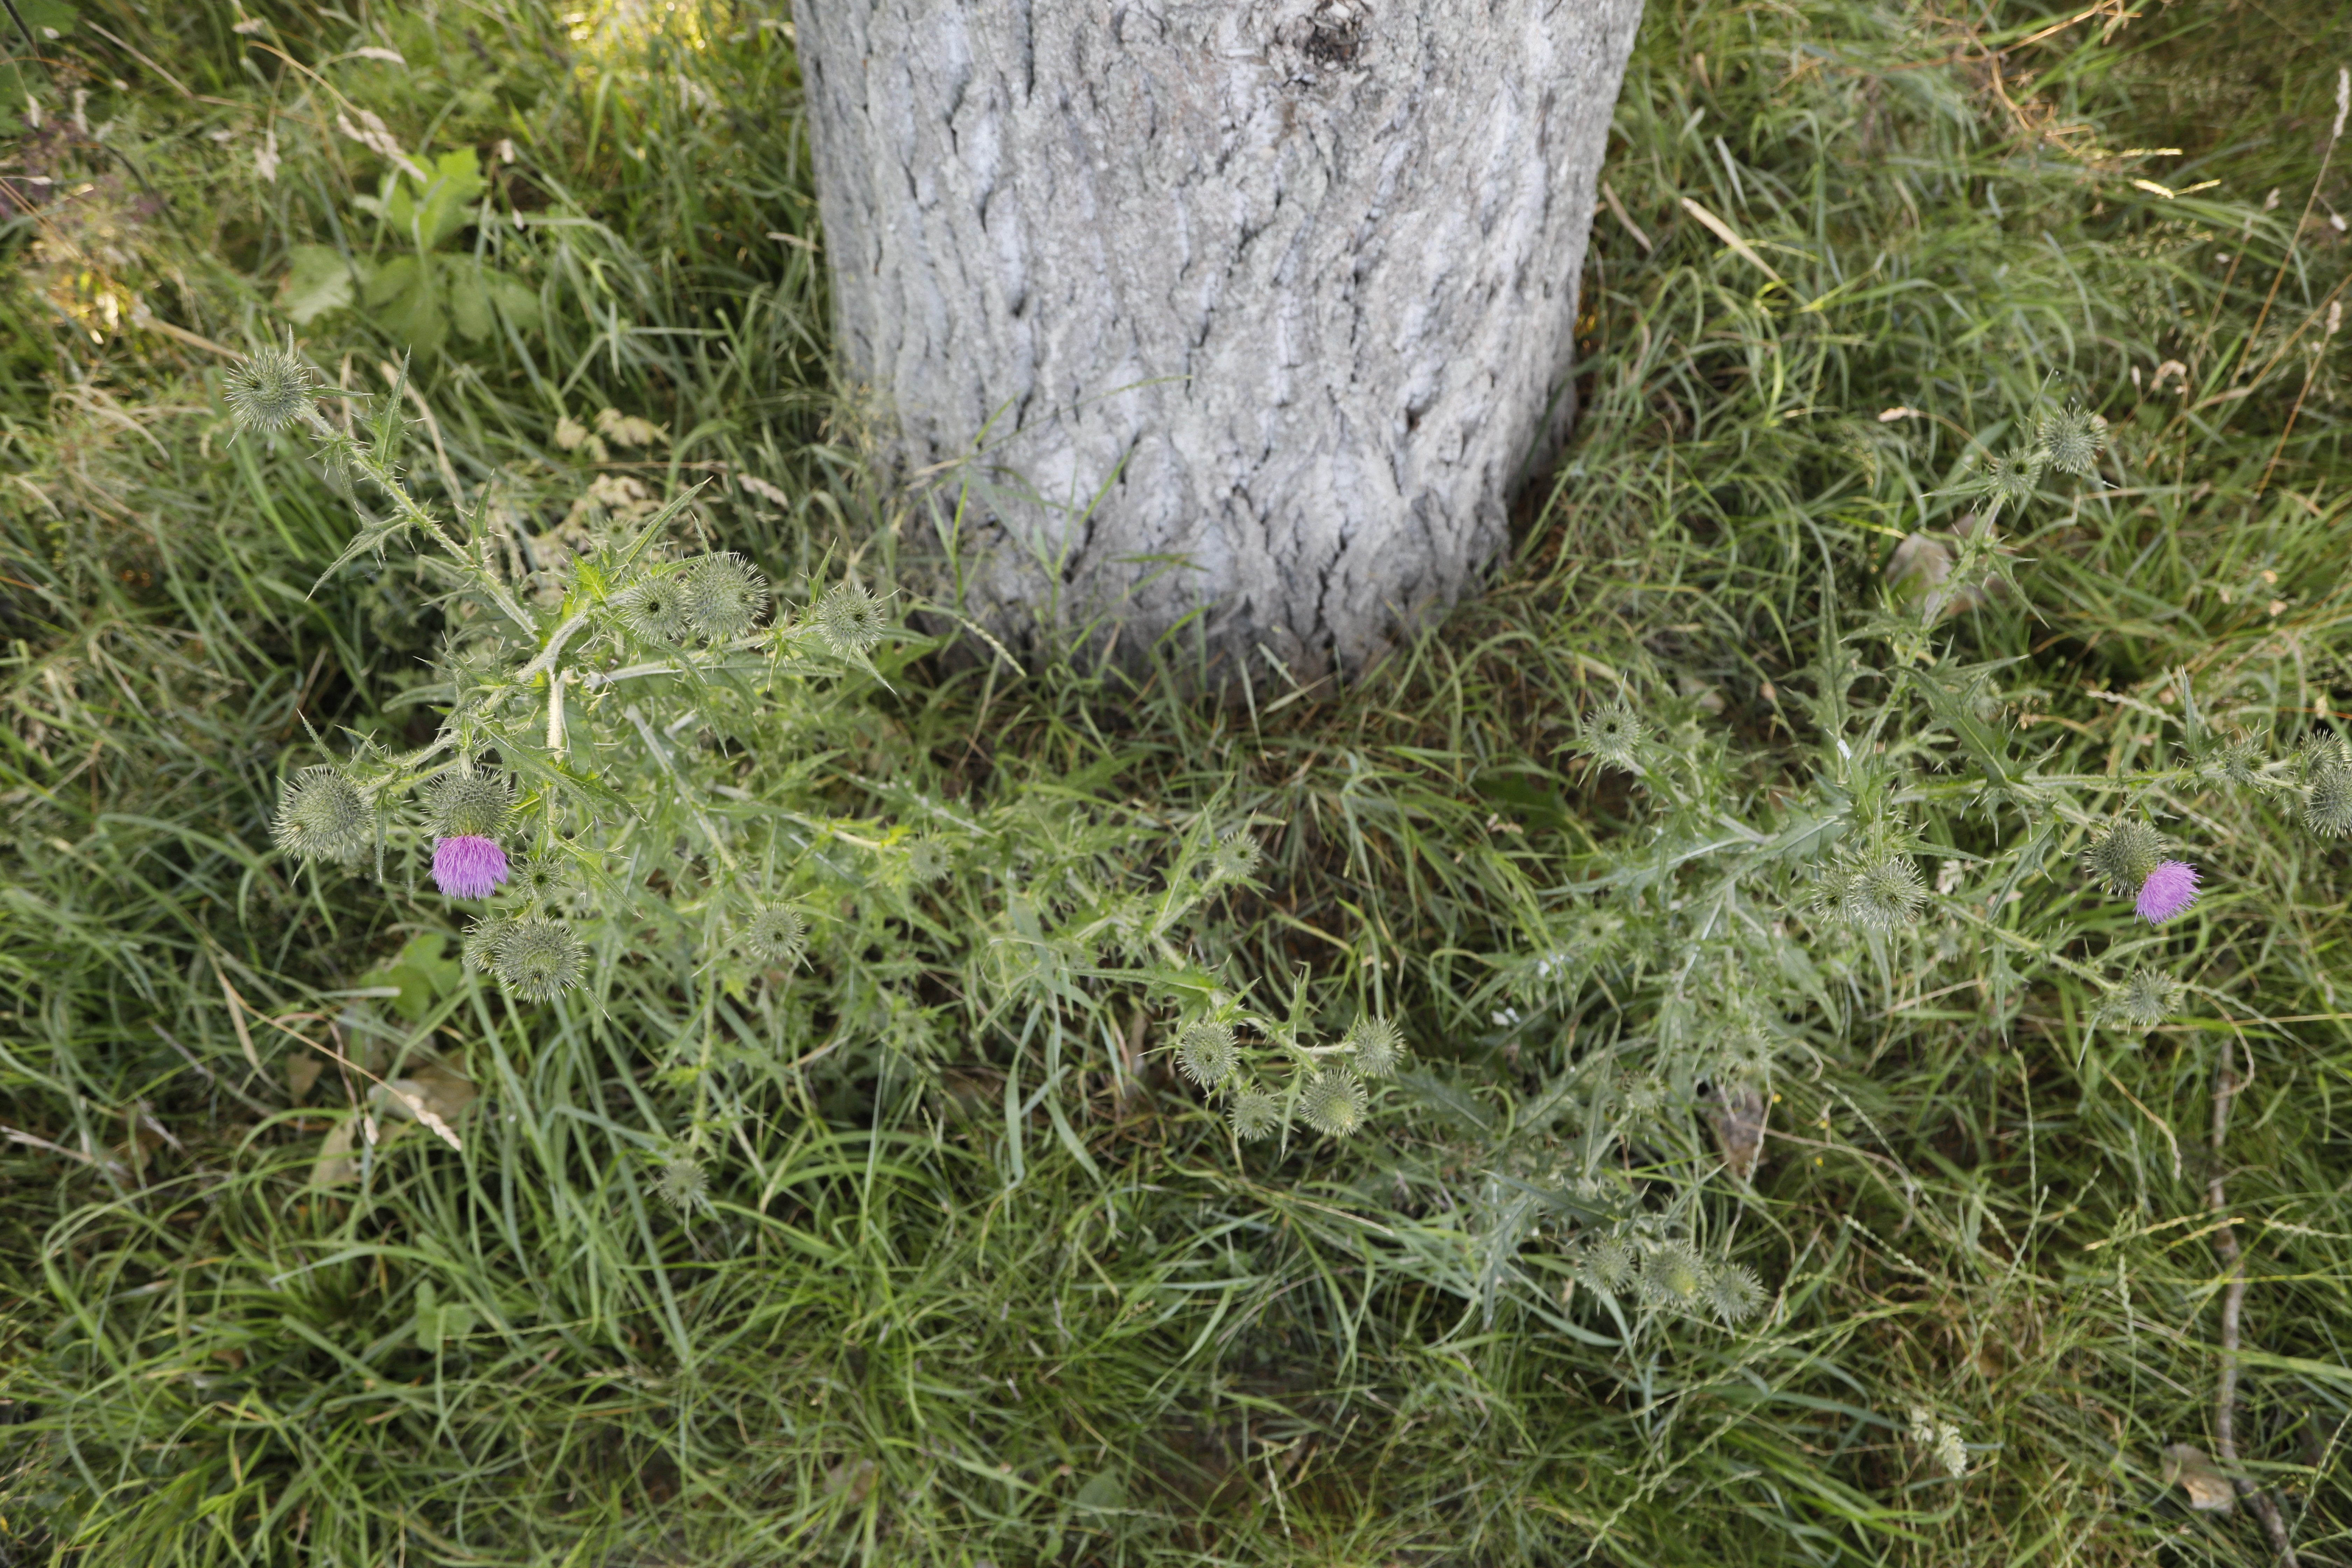
Plant species: Cirsium vulgare